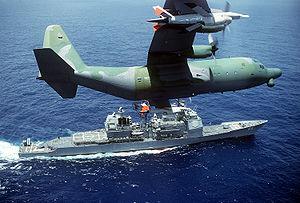
Le Lockheed DC-130 est une variante du C-130 Hercules conçue pour le contrôle des drones. Il pouvait transporter jusqu'à 4 drones cibles Ryan Firebee sous ses ailes. Ce programme, trop onéreux, a été arrêté au début des années 2000.